Nové Sedlo (Sokolov District)

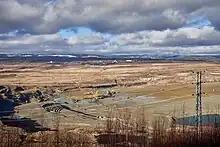
Družba Mine

The region is historically associated with lignite mining. A large part of the municipal territory is also formed by the Družba Mine. In addition to coal mining, Nové Sedlo is known for the production of packaging glass and porcelain.